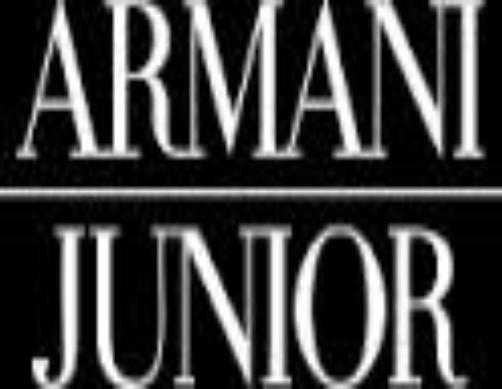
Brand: Armani Junior
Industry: Clothes